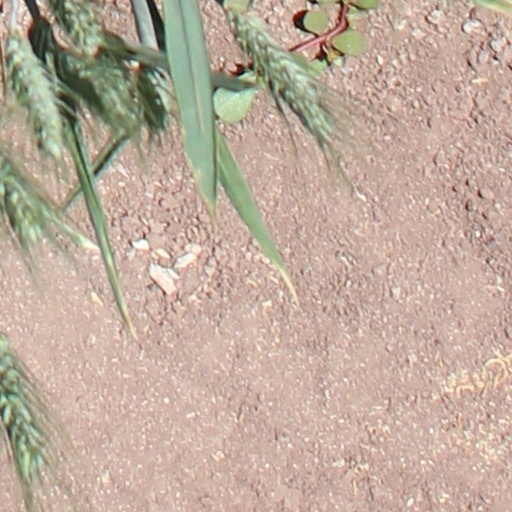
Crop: wheat